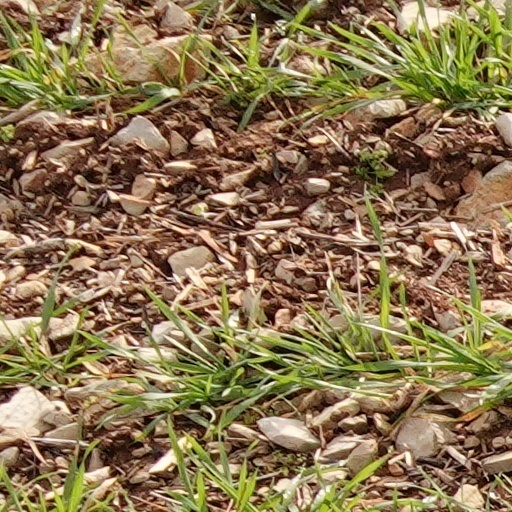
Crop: wheat